History of retail

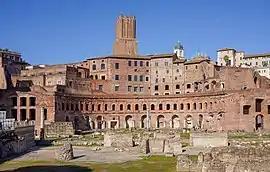
Marketplace at Trajan's Forum, the earliest known example of permanent retail shopfronts

Selling and buying supposedly emerged in Asia Minor (modern Turkey) around the 7th-millennium BCE. According to Herodotus, a Greek historian, retail trade, along with gold and silver coins, originated in Lydia. Gharipour points to evidence of primitive shops and trade centers in Sialk Hills in Kashan (6000 BCE), Catal Huyuk in modern-day Turkey (7,500–5,700 BCE), Jericho (2600 BCE) and Susa (4000 BCE).